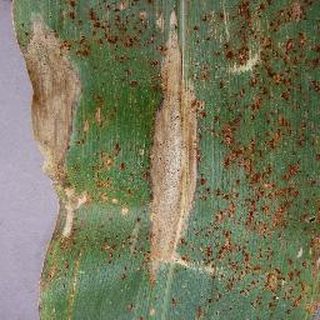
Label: corn_northern_leaf_blight